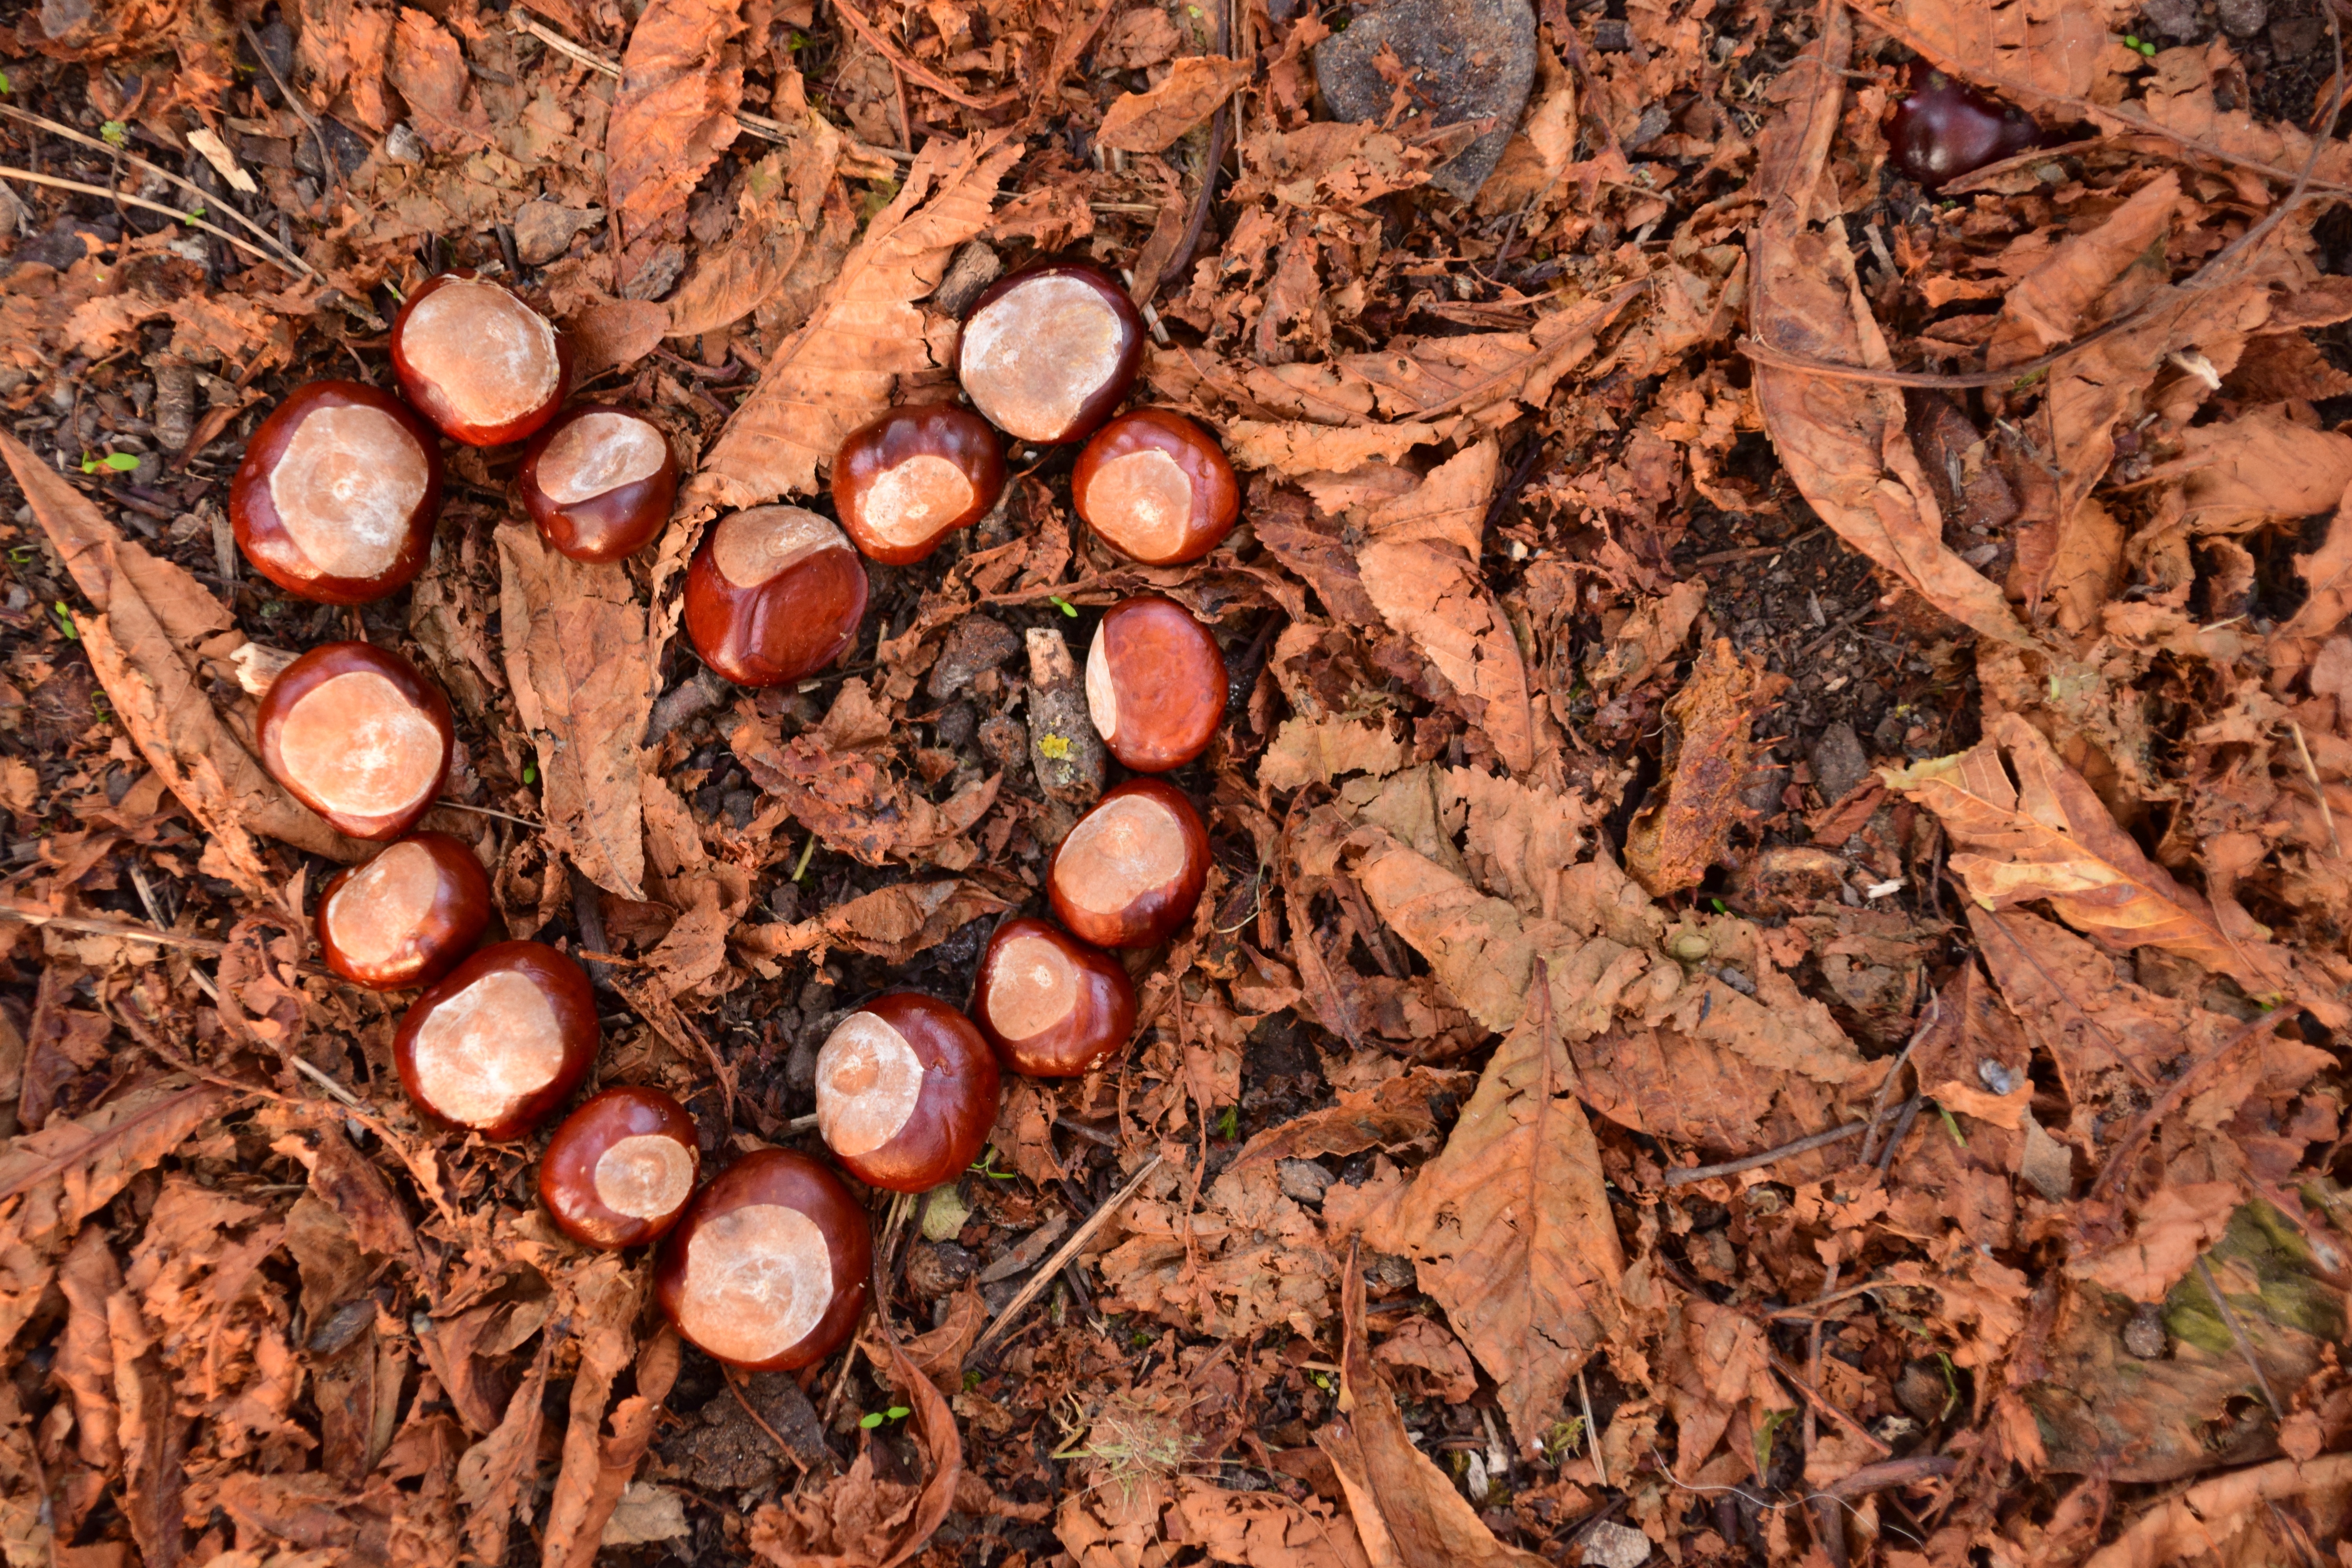
tree, nature, forest, branch, plant, wood, leaf, trunk, heart, produce, autumn, brown, romance, soil, heart shaped, forest floor, leaves, beautiful, greeting card, greetings, fall foliage, chestnut, feelings, chestnut heart, autumn ground